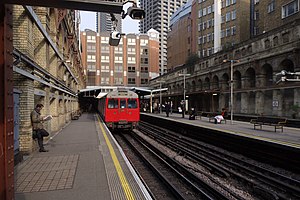
Barbican Station
Perronerne, set mod øst
Barbican Station er en London Underground-station, der betjener ved Barbican Estate og Barbican Centre i City of London. Den er på Circle, Hammersmith & City og Metropolitan lines mellem Farringdon og Moorgate i takstzone 1. Thameslink-tog til og fra Moorgate via Barbican ophørte i marts 2009.